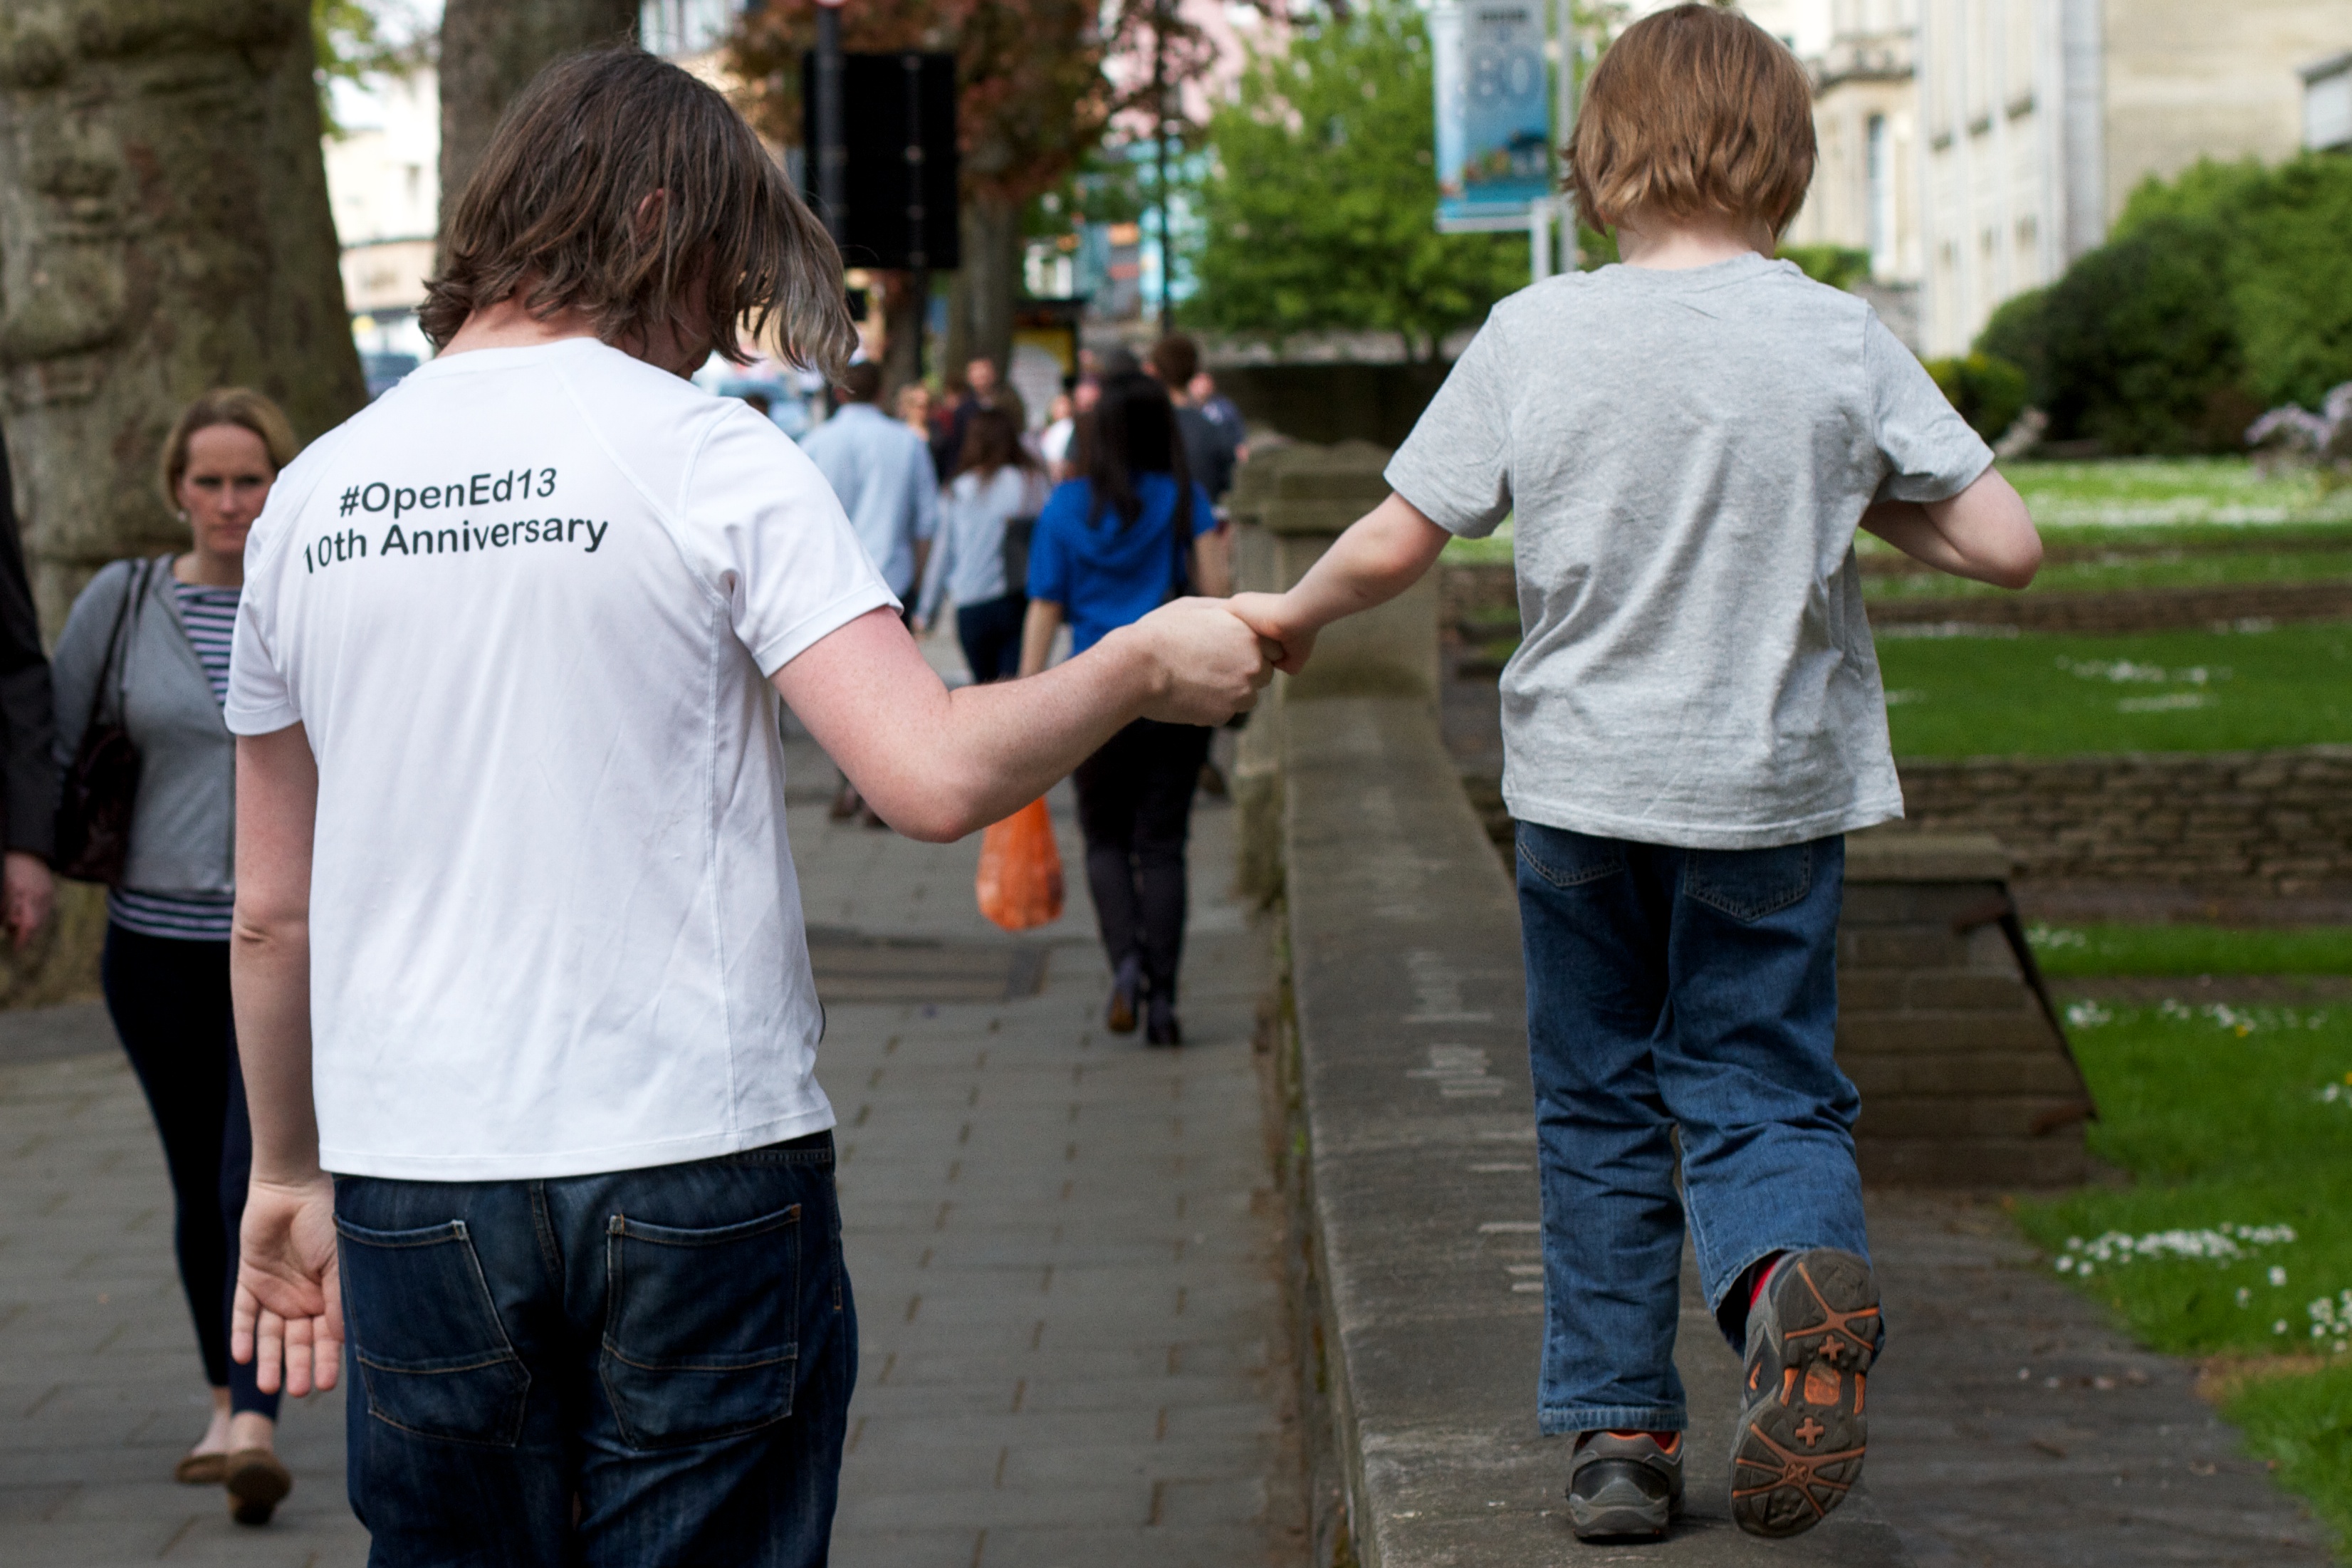
people, youth, community, child, interaction